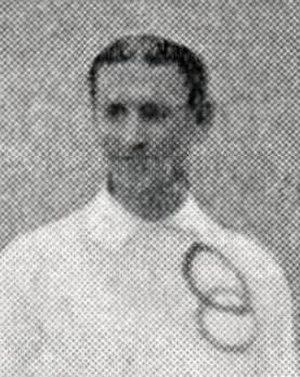
Noël Cessieux en janvier 1906.
Noël Cessieux, né le 22 décembre 1878 à Andance, décédé le 12 juillet 1948 à Valence, est un joueur de rugby français, évoluant au poste de numéro 8 pour la France et pour le club du Football club de Lyon.